Trioceros wolfgangboehmei

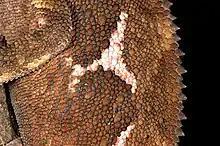
Dorso-lateral longitudinal stripe may be Y-shaped.

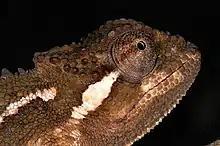
Bright white spot posterior to the orbit.

Male and female adult "T. wolfgangboehmei" are most commonly yellowish, brownish, or bright green. This color extends generally throughout the body, including on the dorsal crest. Most individuals have a bright white temporal spot posterior to the orbit. A dorso-lateral longitudinal stripe of enlarged, flattened scales may be present as well. This stripe may be continuous, or form a lateral Y-shaped pattern. If present, it is white in males and light orange in females. Some adult individuals may be more beige colored, with reddish stripes around the head. Juvenile specimens are uniformly reddish brown.